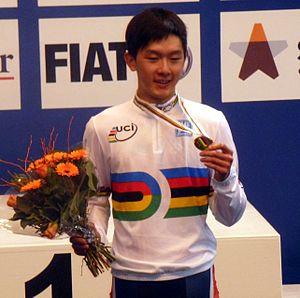
Kwok Ho Ting, né le 26 février 1988, est un coureur cycliste hongkongais.